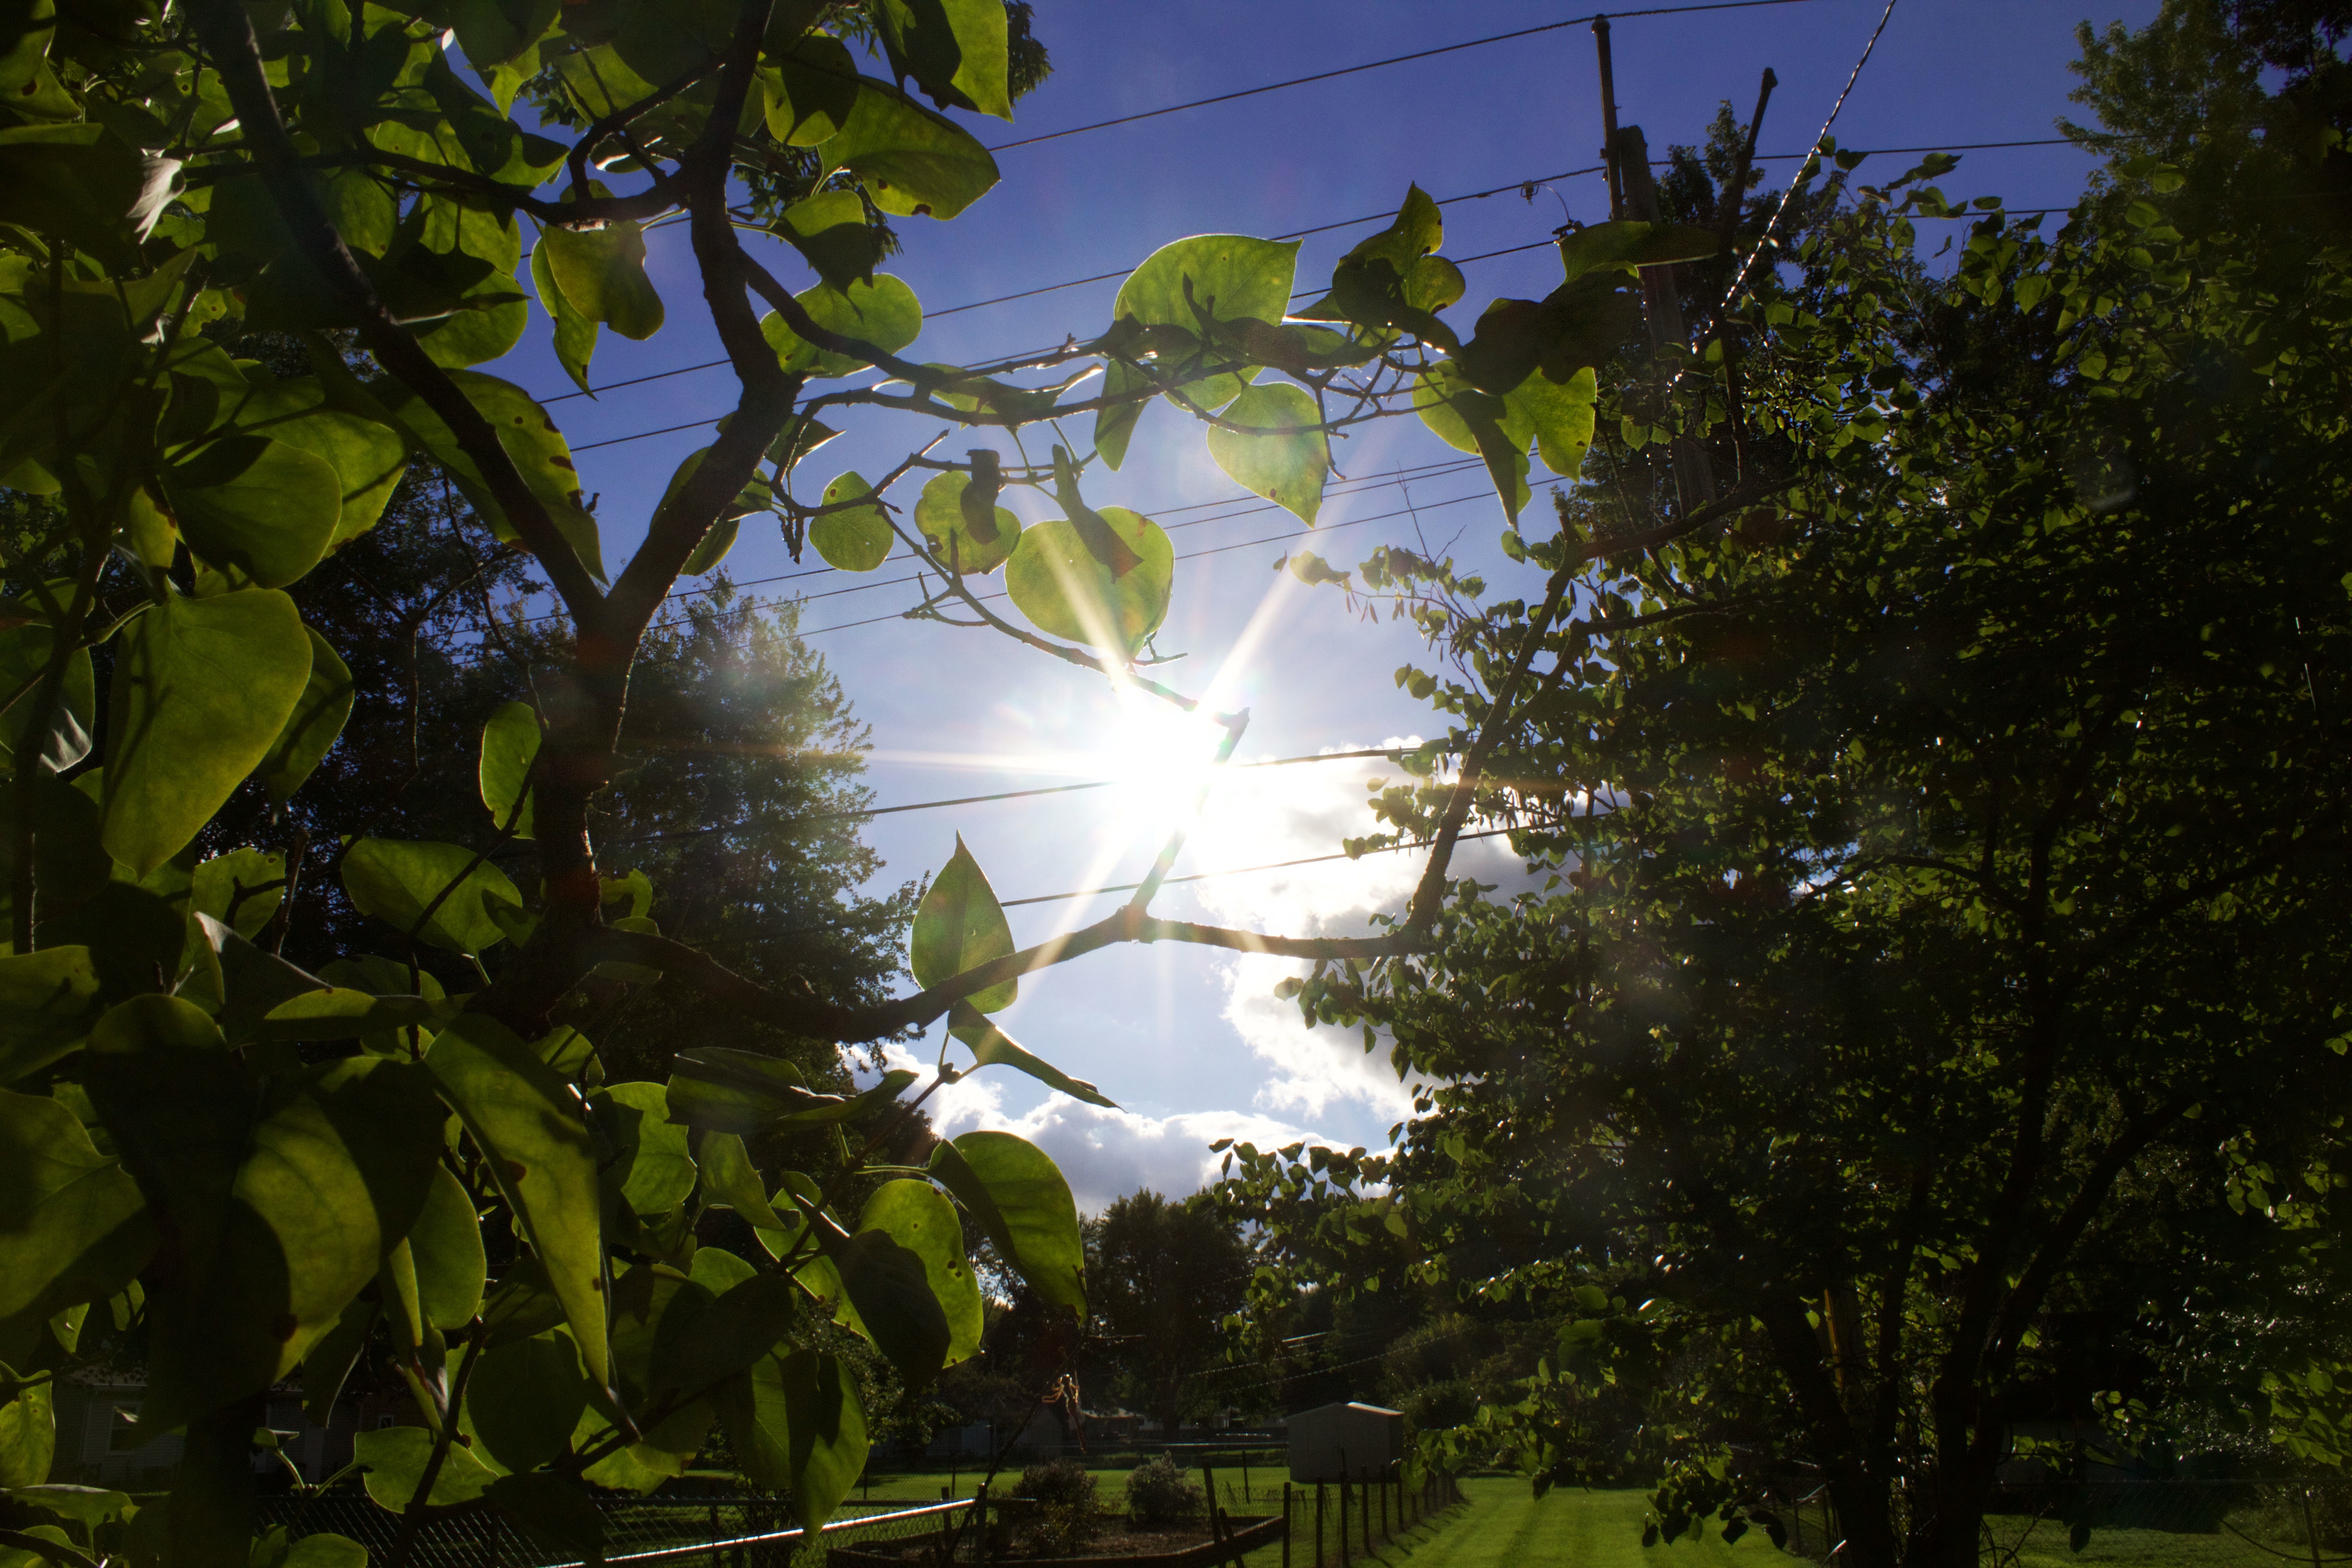
tree, nature, forest, light, plant, sky, sunlight, leaf, flower, green, jungle, botany, garden, lighting, flora, rainforest, tropics, woody plant